Lakshyam (2017 film)

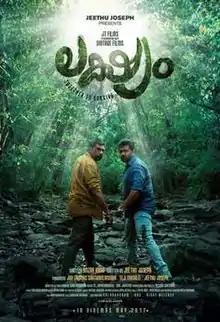
Theatrical release poster

Lakshyam is a 2017 Indian Malayalam-language adventure thriller film directed by Anzar Khan (in his feature debut), written and co-produced by Jeethu Joseph. It is based on the short film "Mukhamukham" directed by Anzar Khan. The film stars Biju Menon and Indrajith Sukumaran in the lead roles. The soundtrack was composed by Anil Johnson.